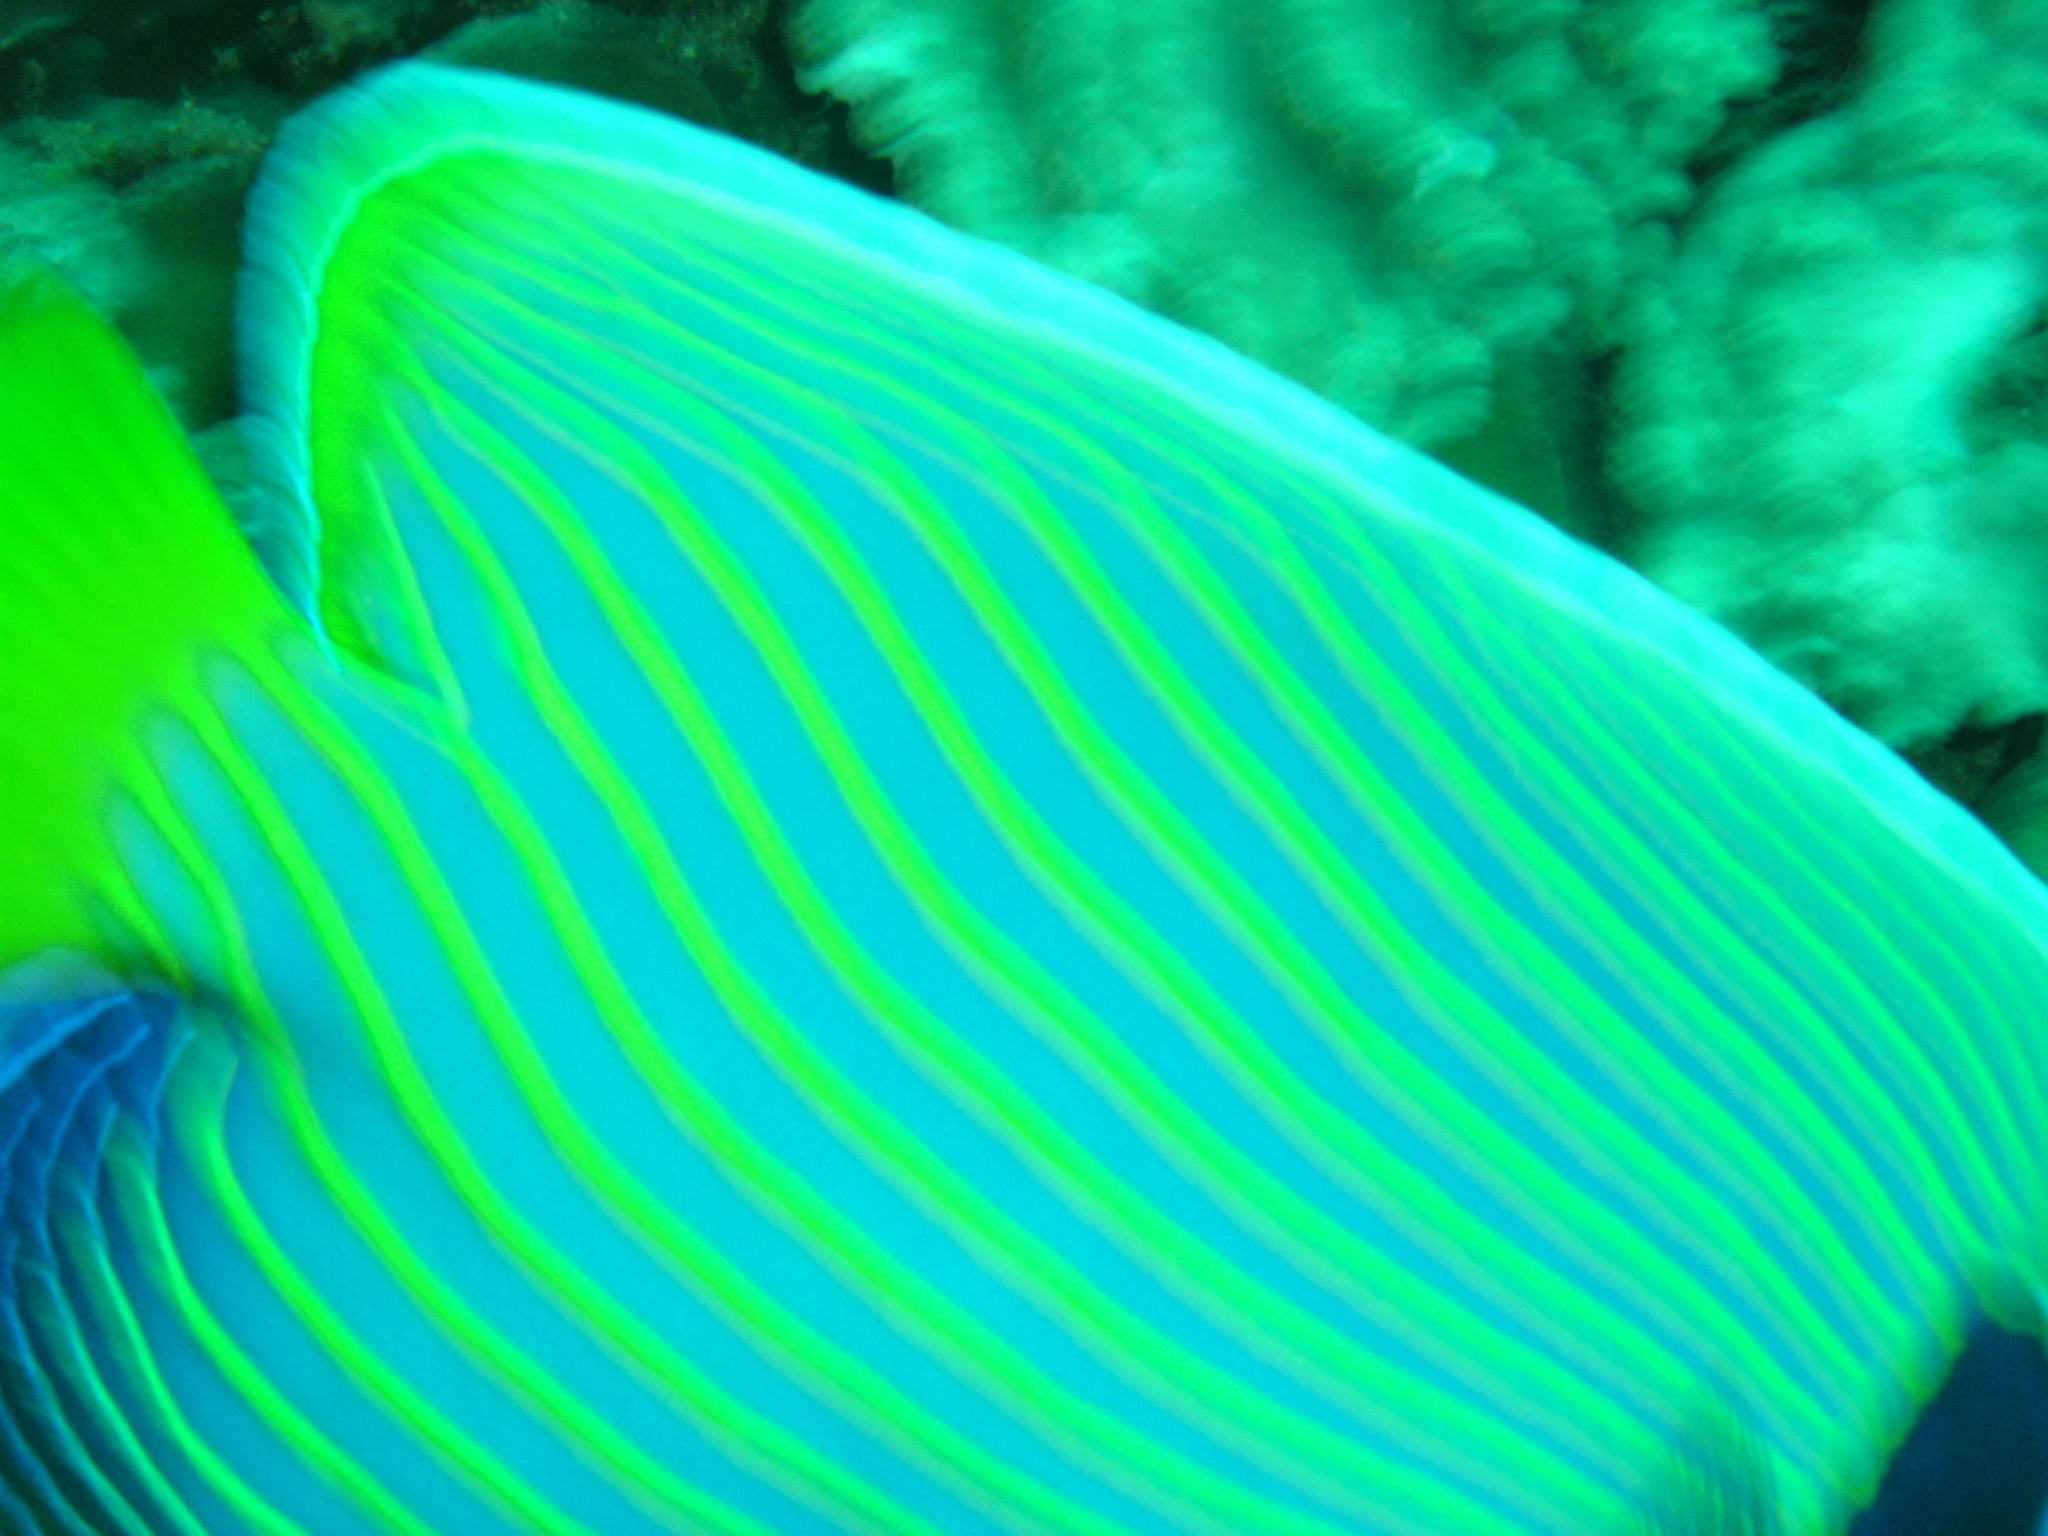
Pomacanthus imperator (Emperor Angelfish)